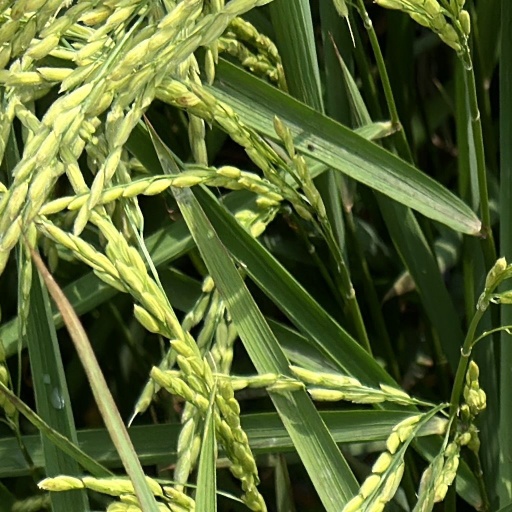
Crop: rice